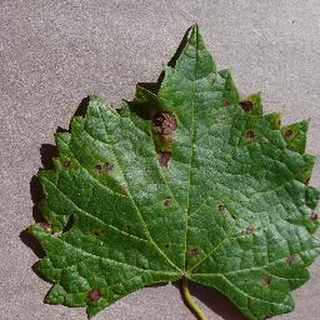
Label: grape_black_rot